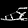
Label: Sandal